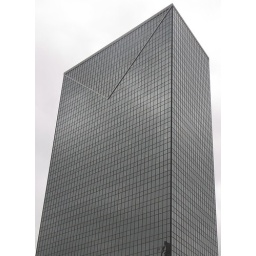
A Giant box in the middle of the street